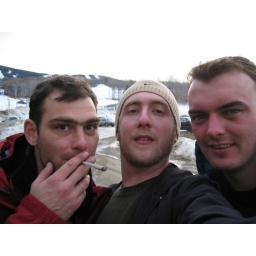
We're at the base of sugarloaf mountain in Maine